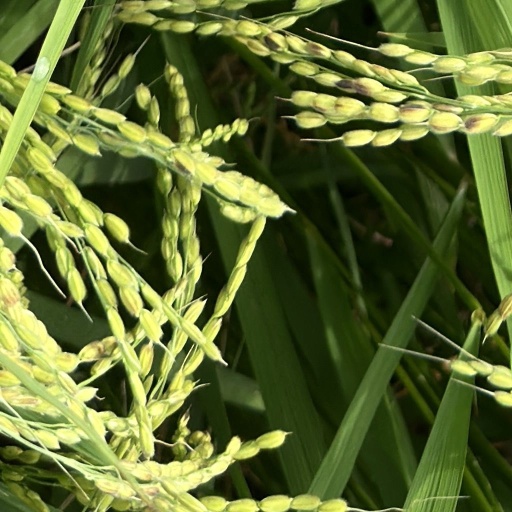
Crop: rice